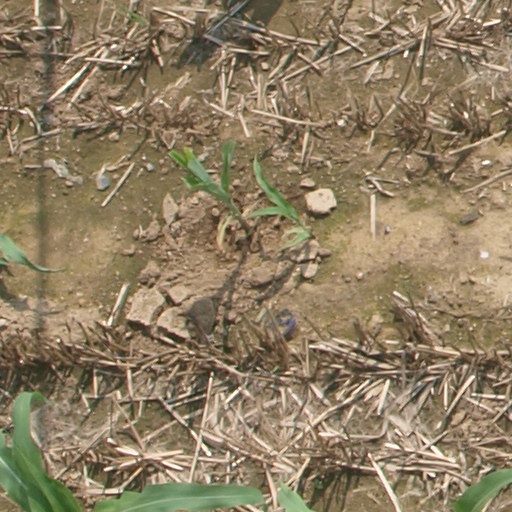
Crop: maize; corn